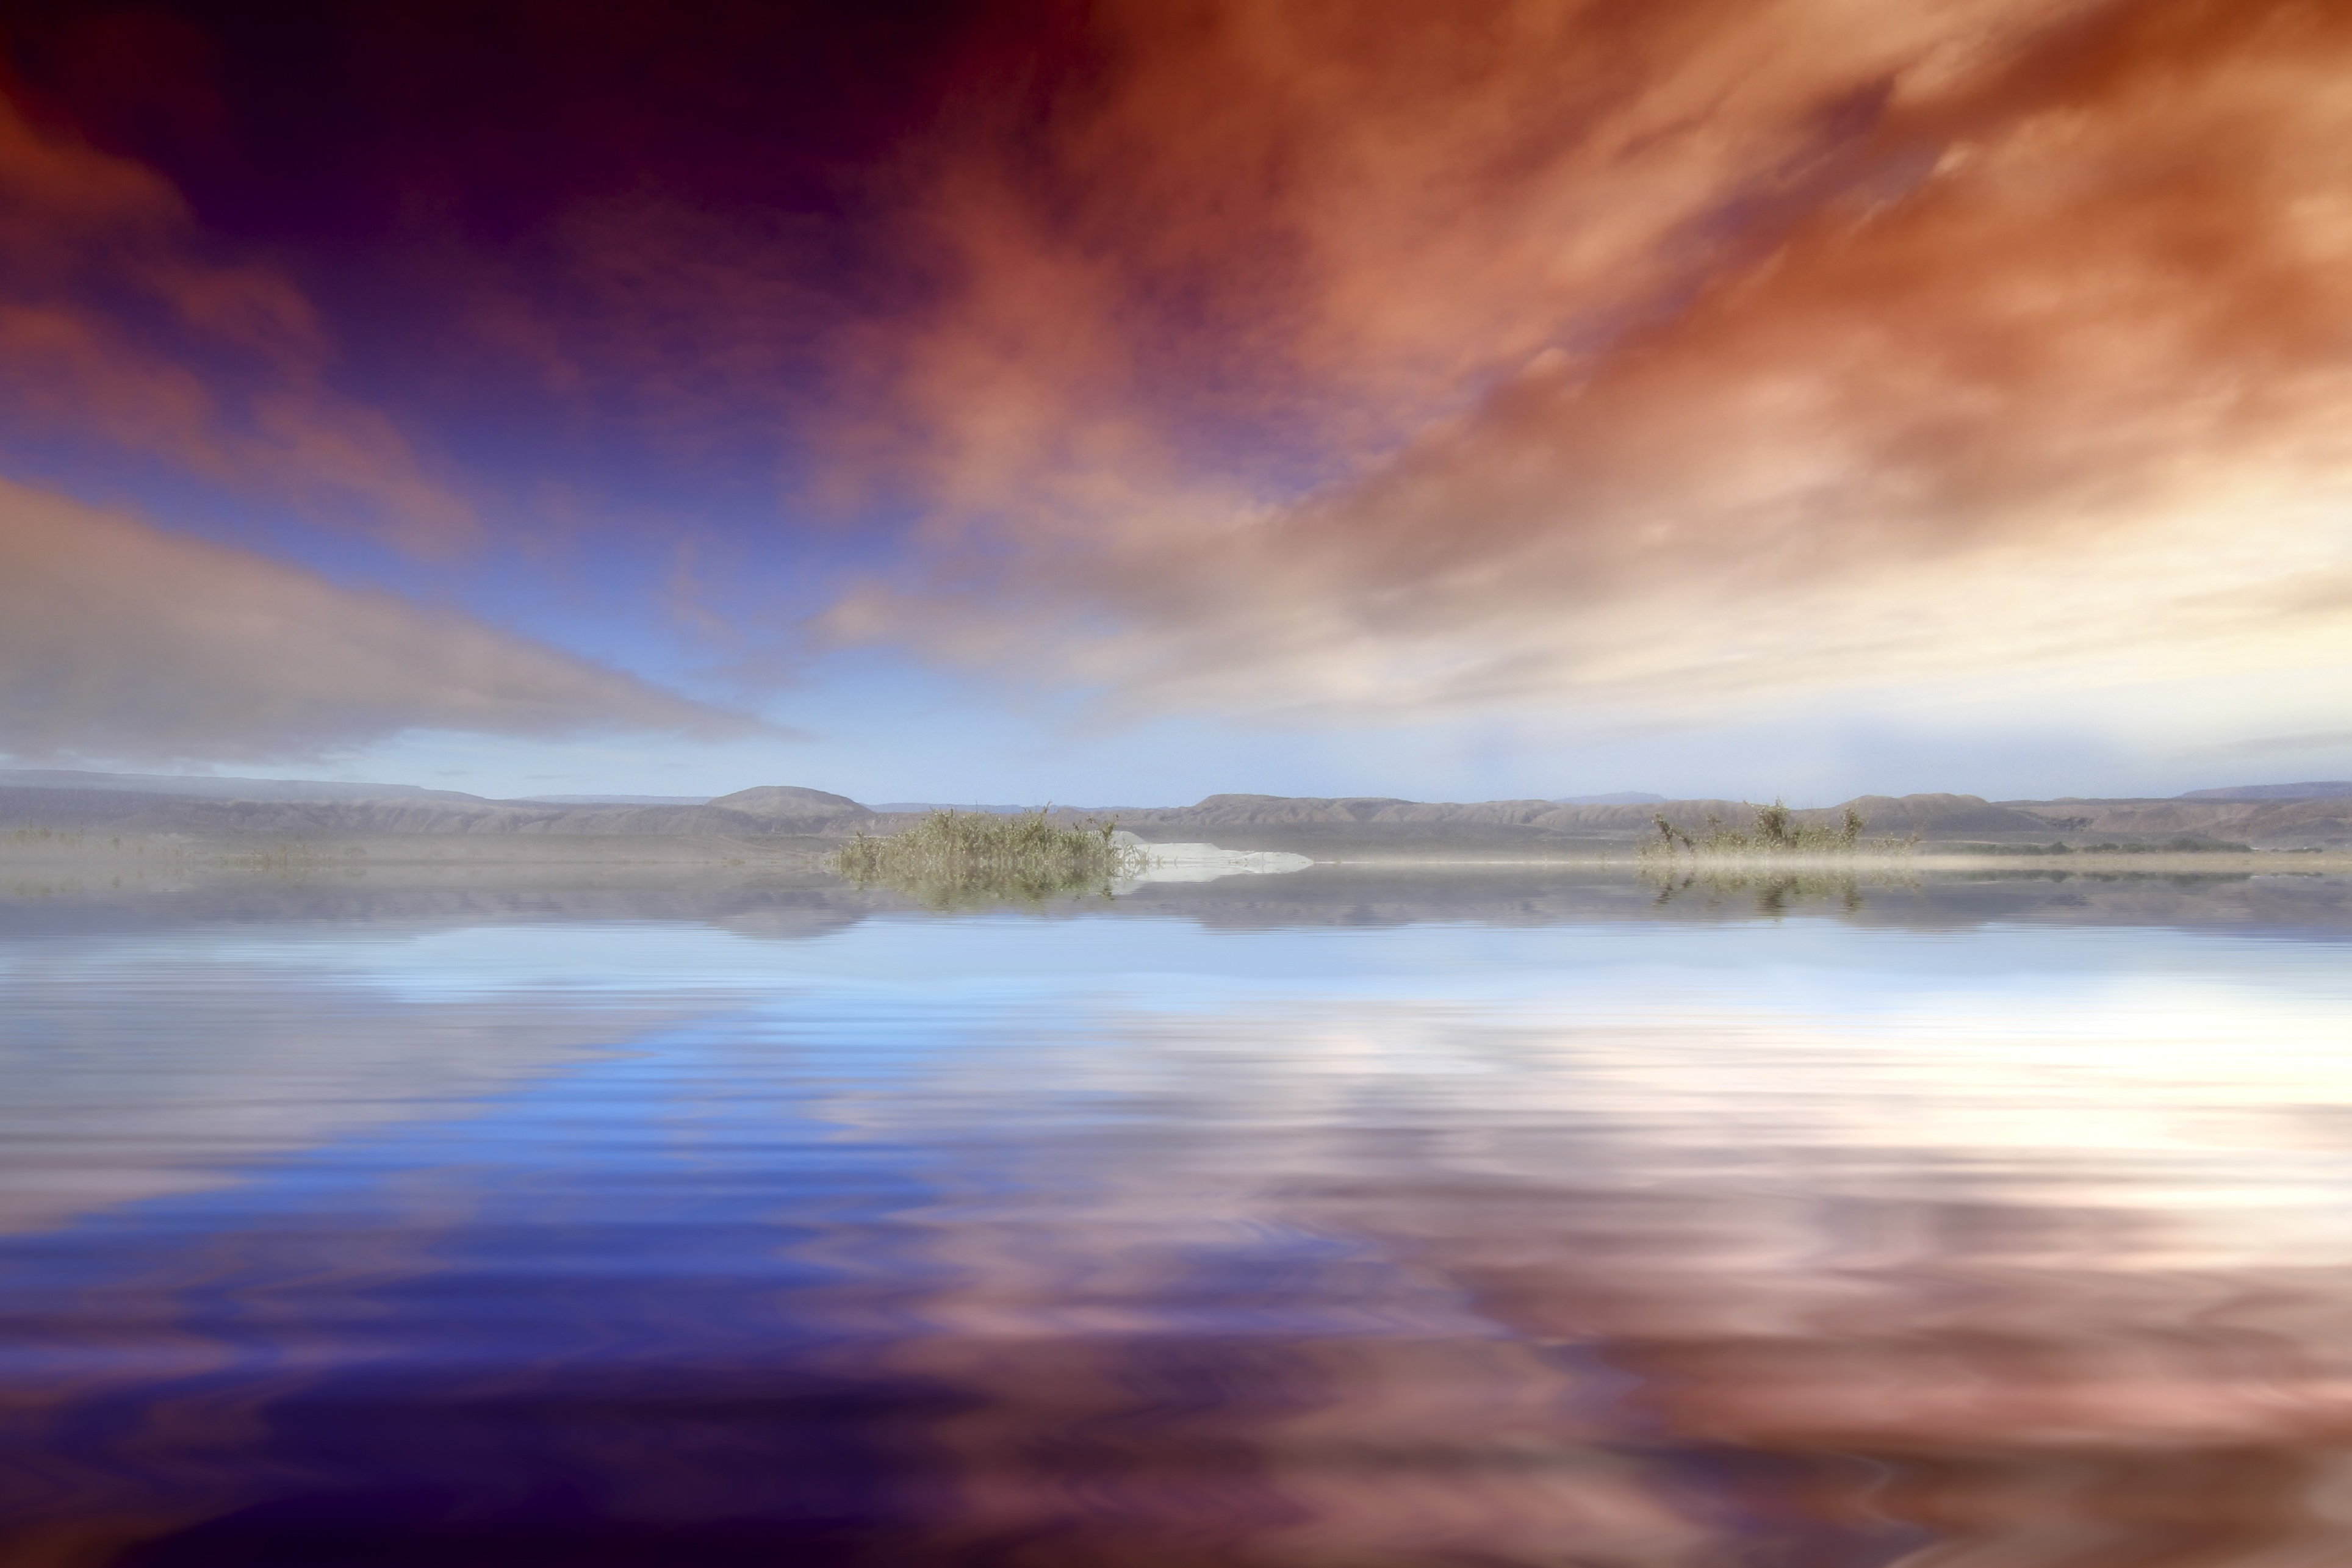
landscape, sea, coast, water, nature, ocean, horizon, light, glowing, cloud, sky, sunshine, sunrise, sunset, sunlight, morning, shore, wave, dawn, atmosphere, vacation, coastline, dusk, evening, reflection, paradise, shine, seascape, scenery, glow, waves, clouds, meteorological phenomenon, atmospheric phenomenon, wind wave, digital composing, shore line, quite scene